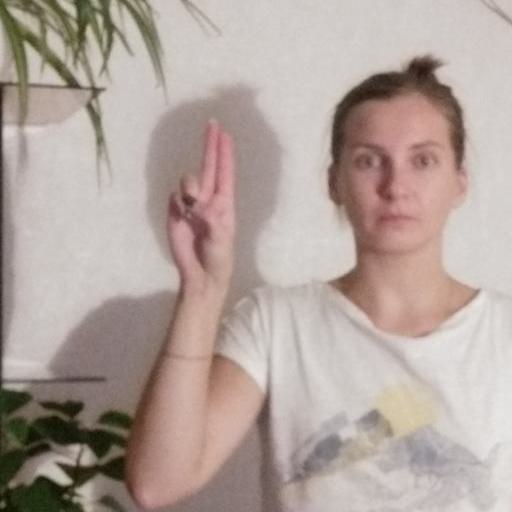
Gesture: two_up